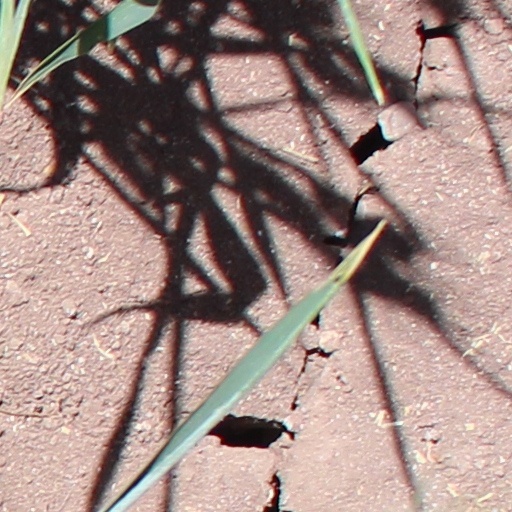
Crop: wheat